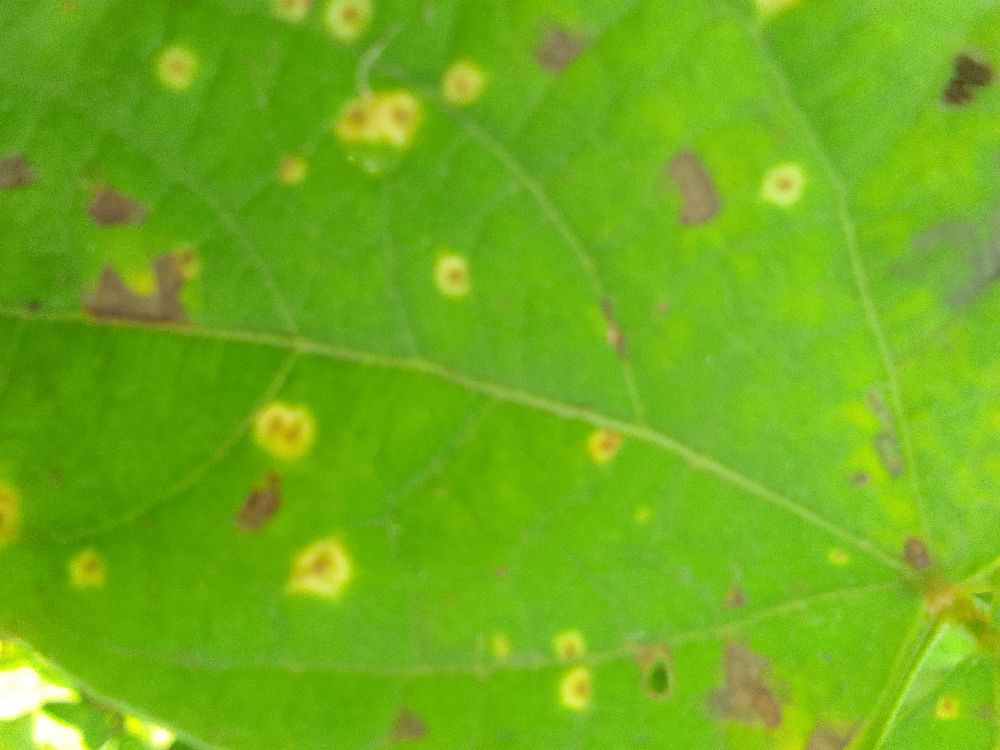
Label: rust